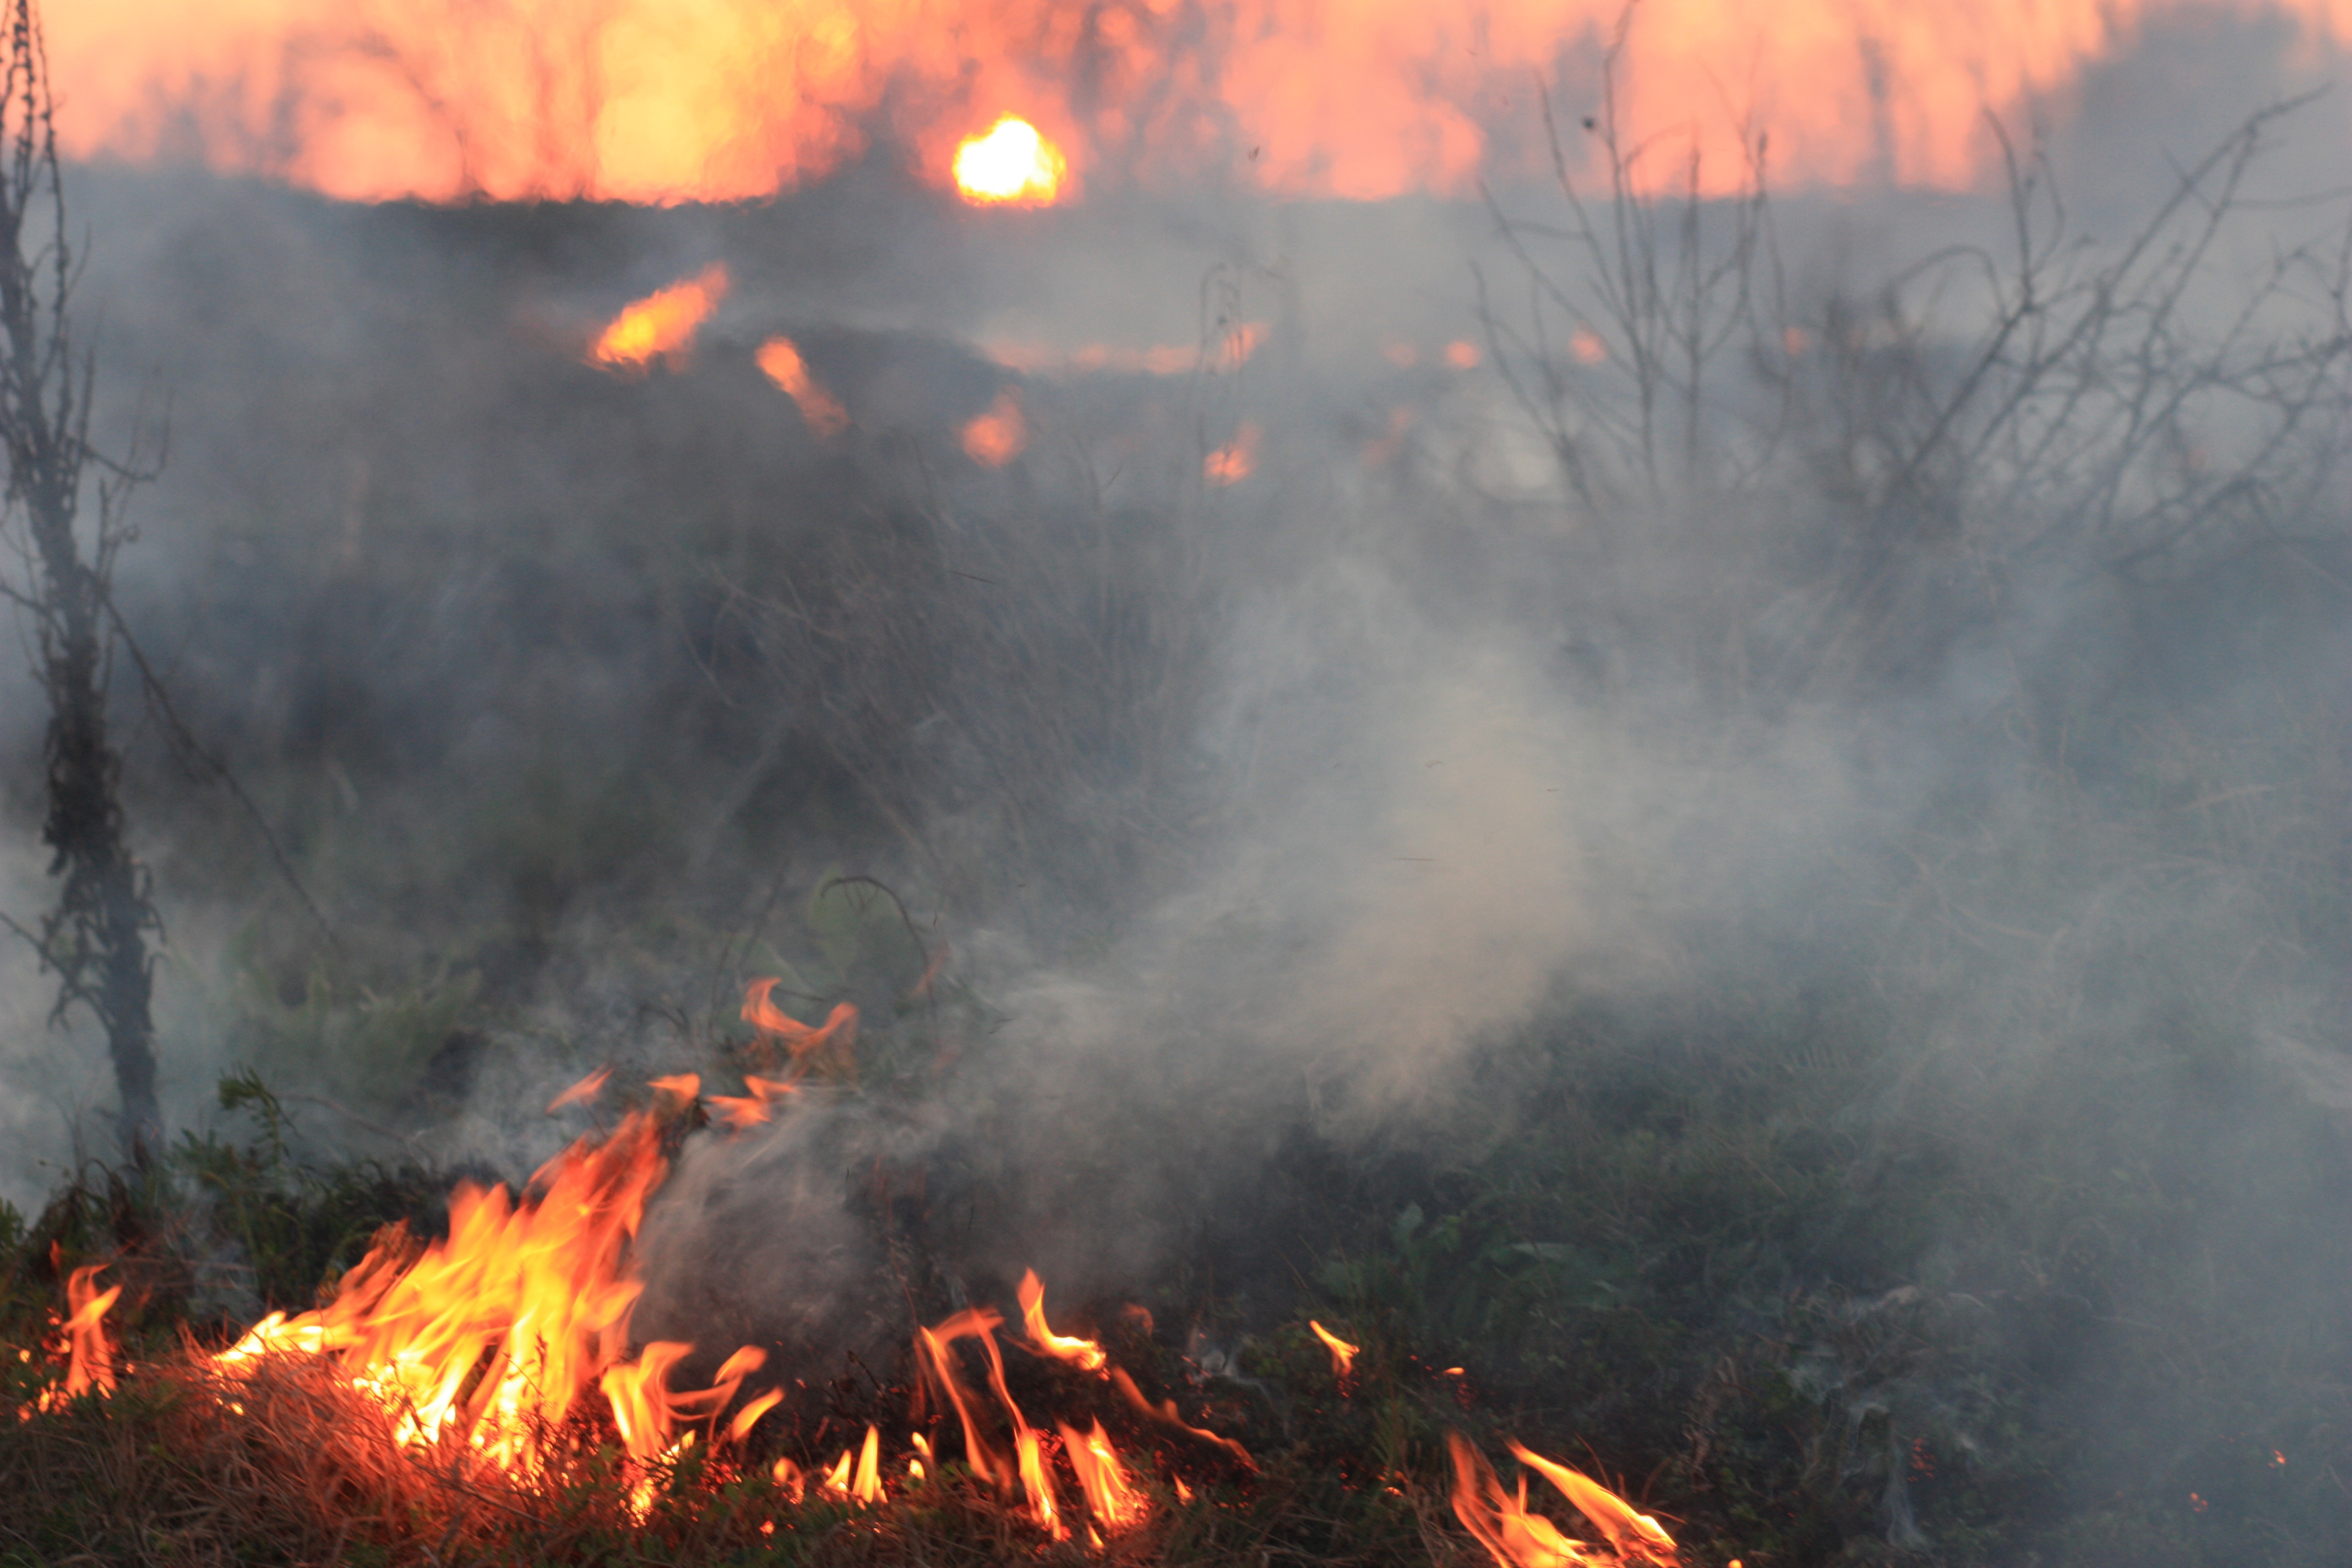
sunset, smoke, red, fire, disaster, horror, wildfire, apocalyptic, geological phenomenon